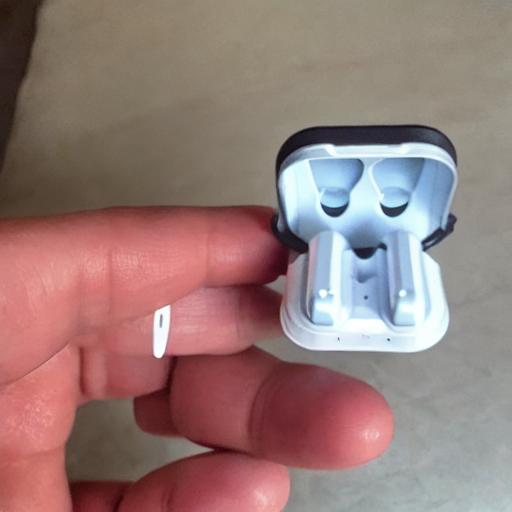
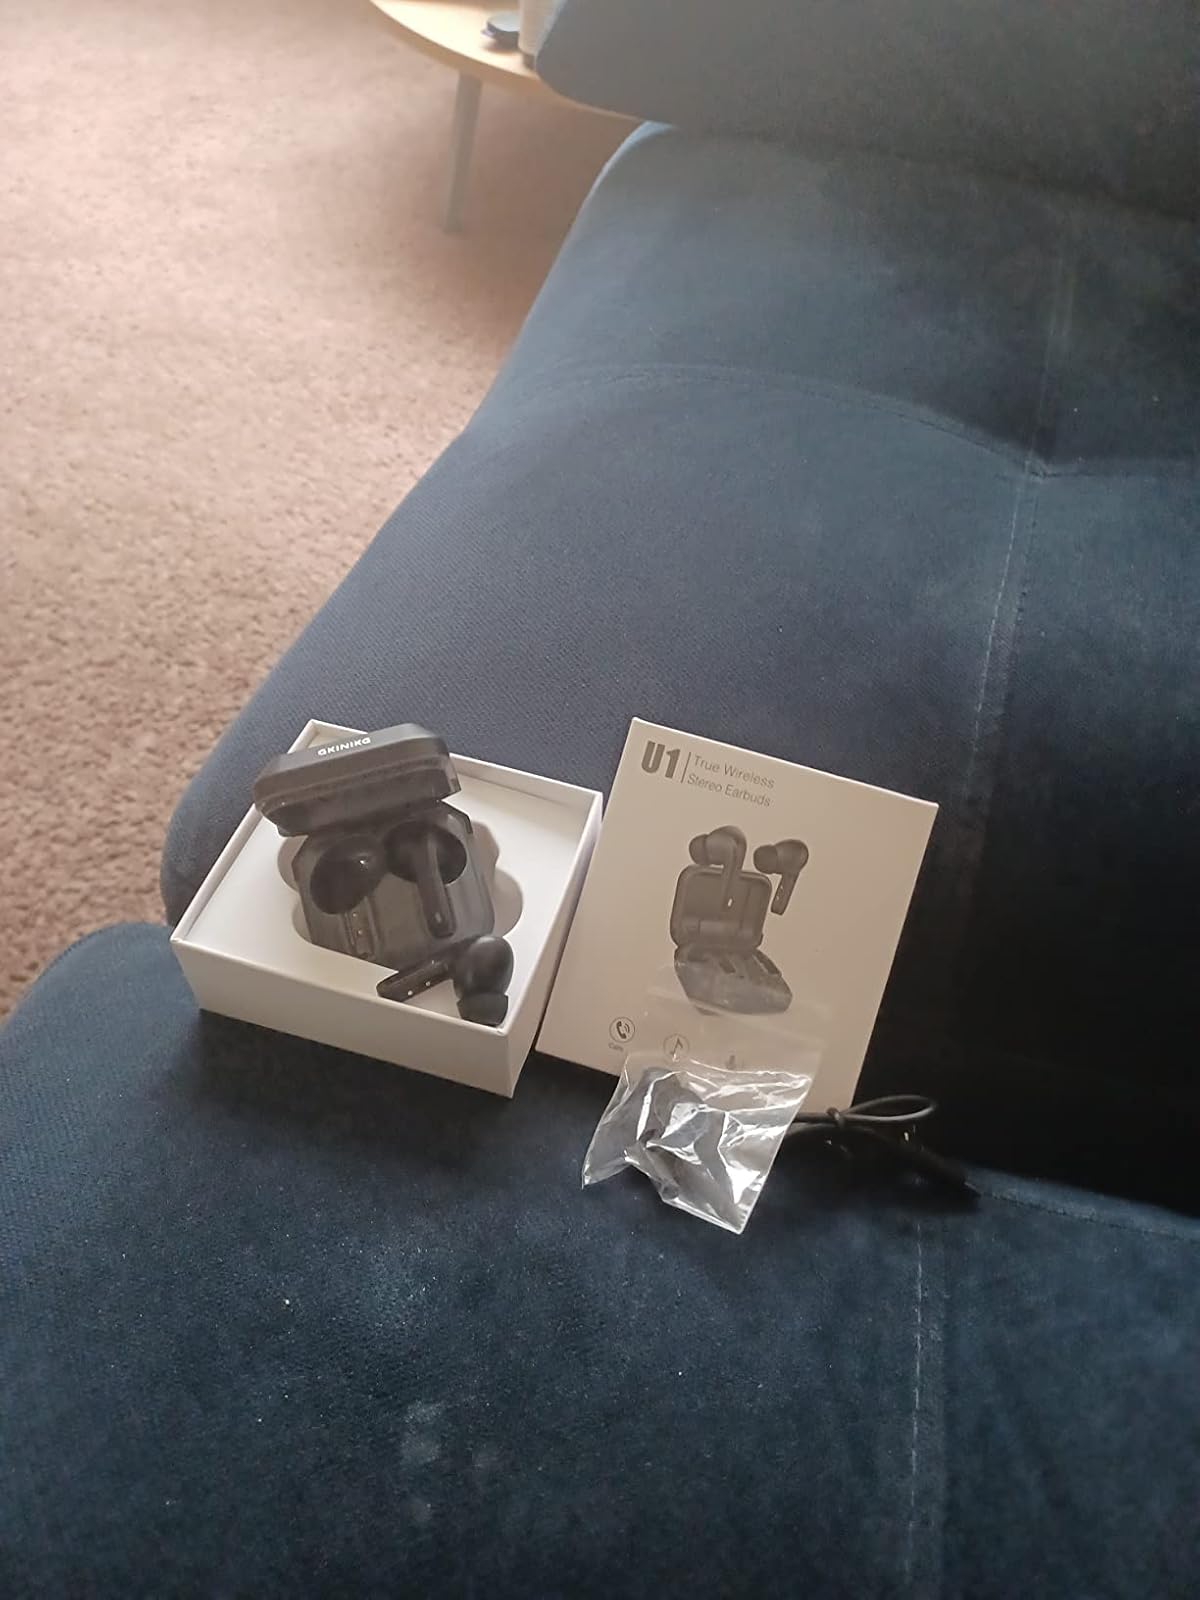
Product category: earbuds
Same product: no